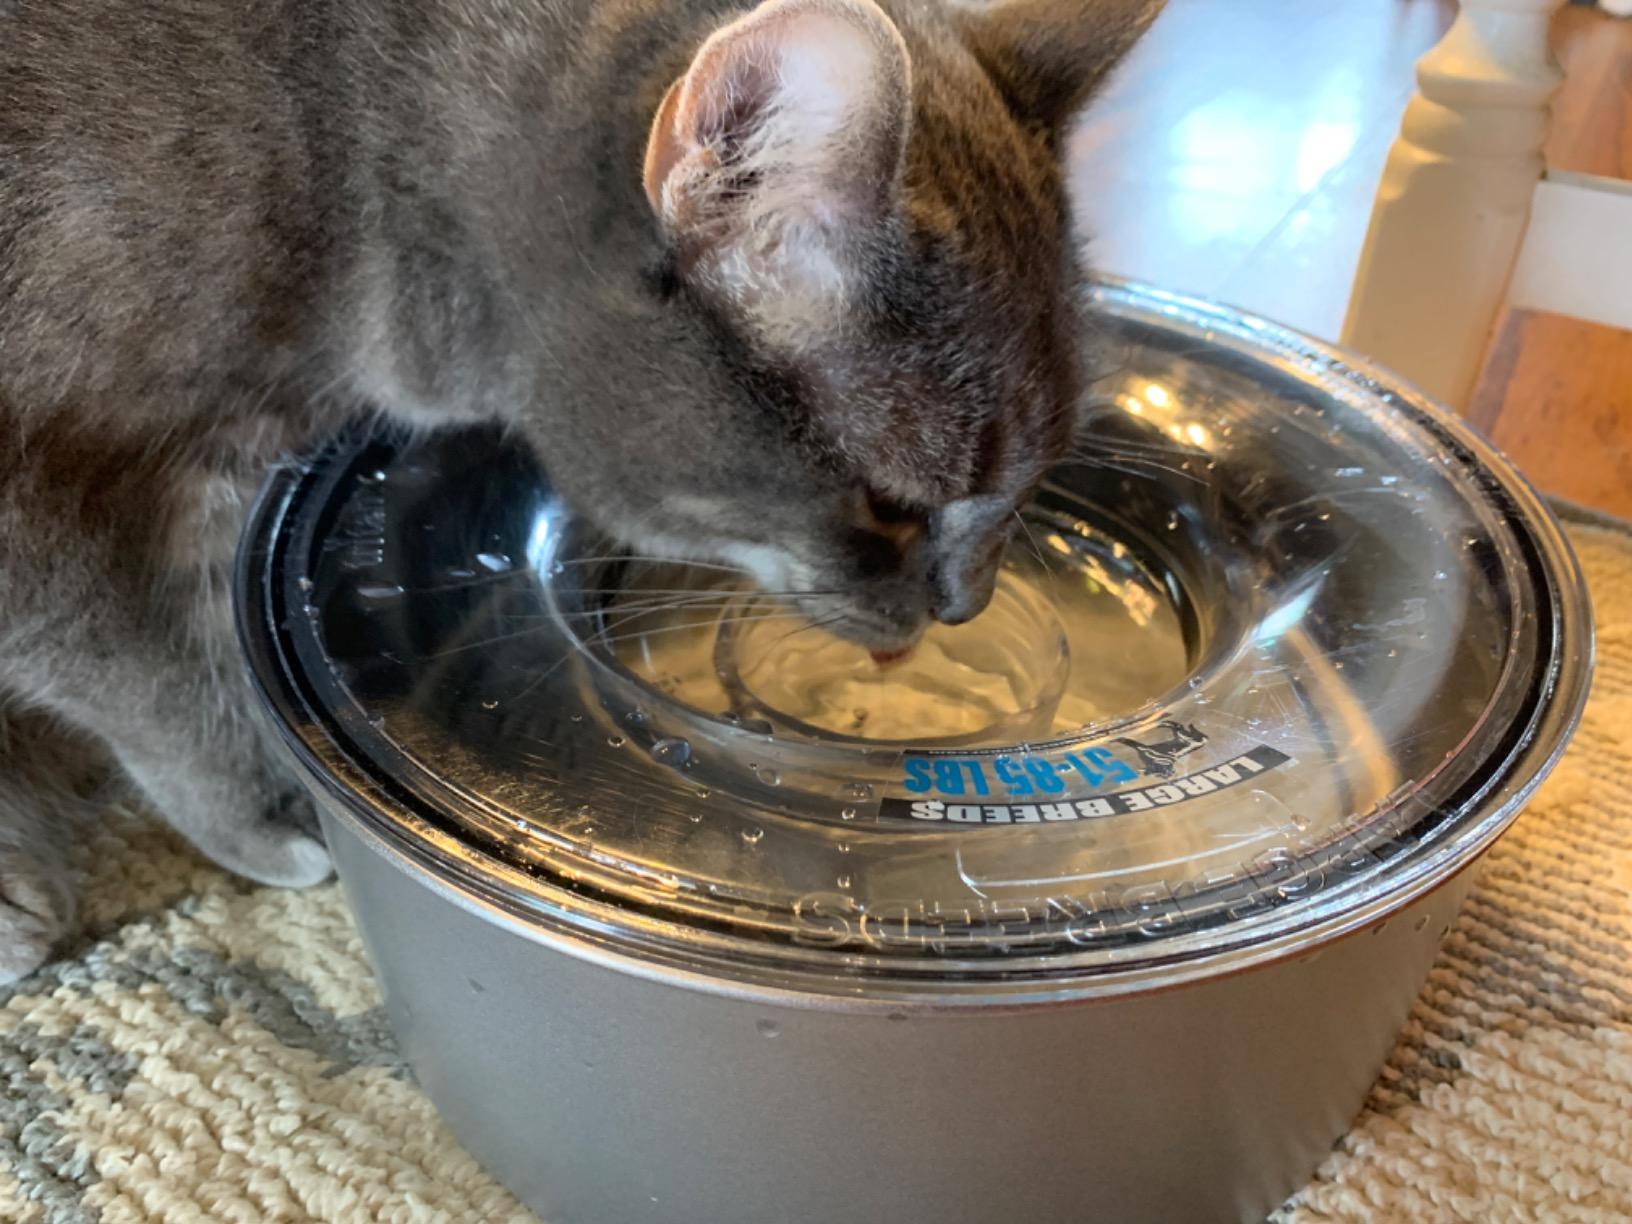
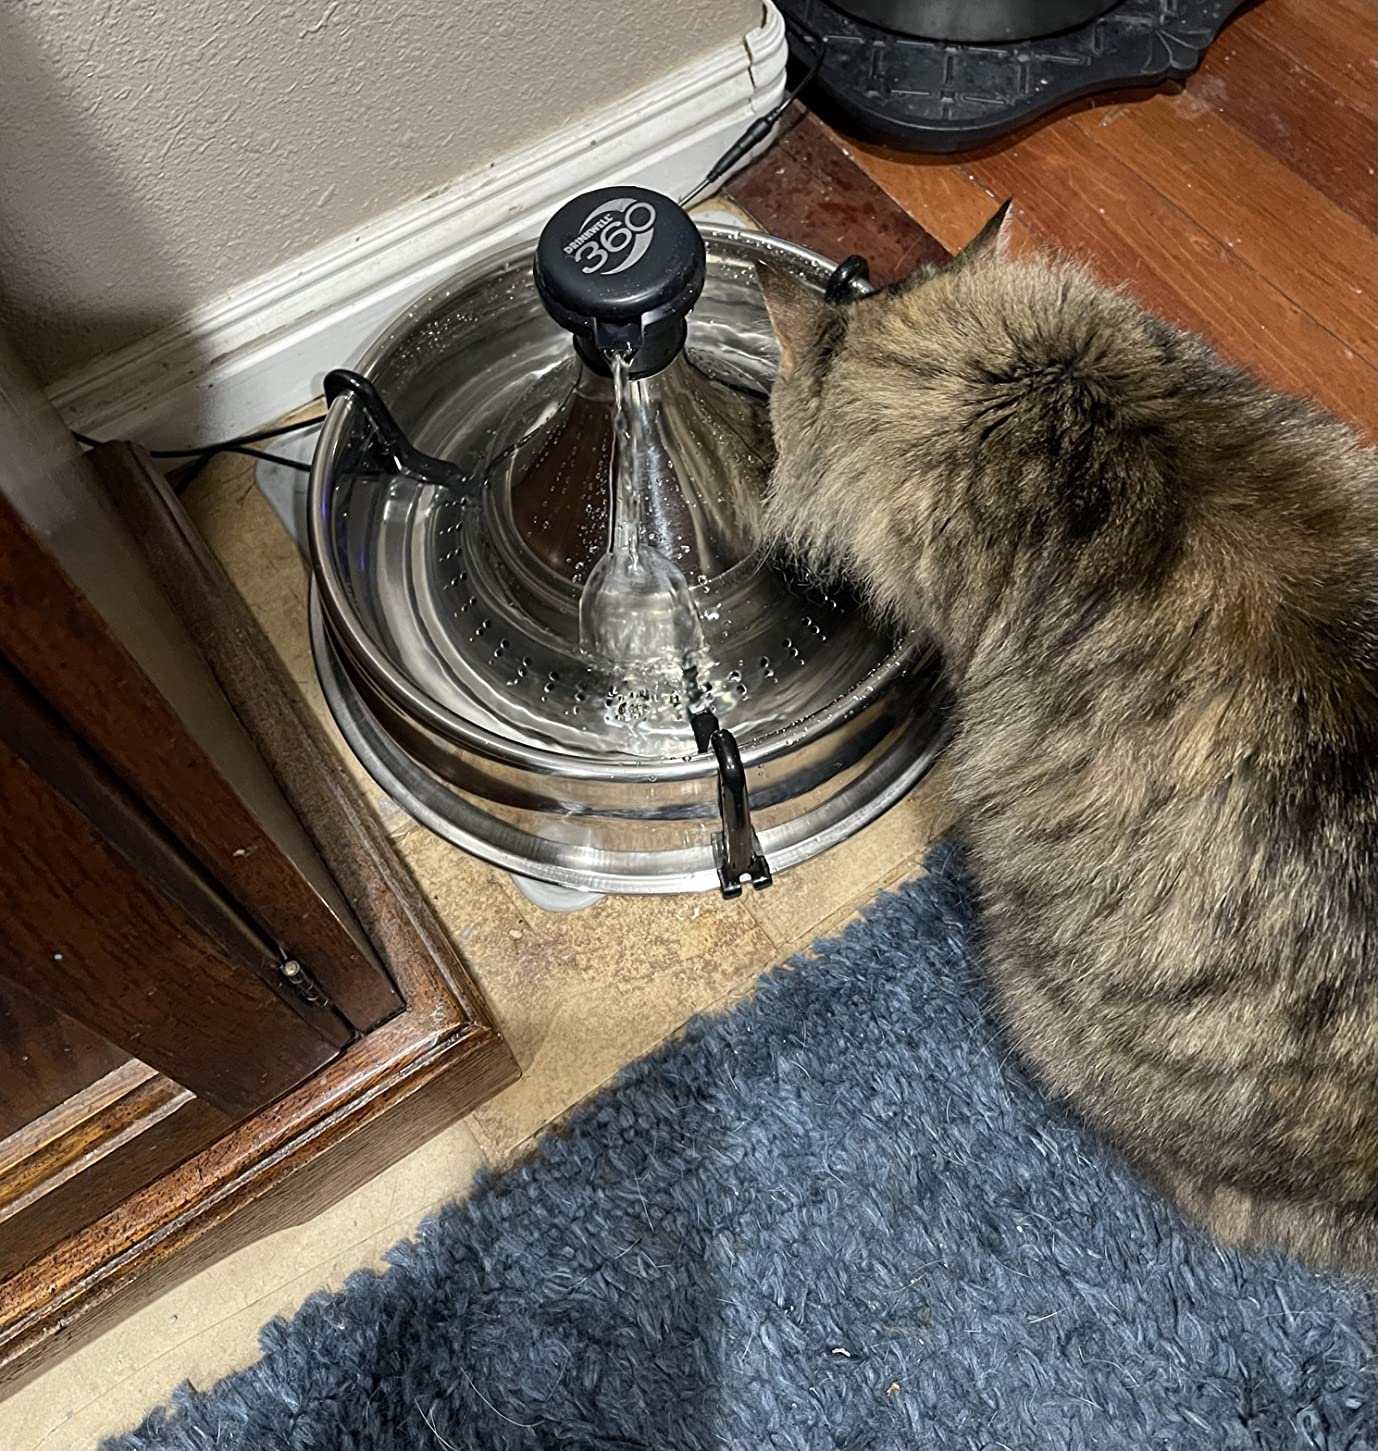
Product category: items_bowl
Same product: no